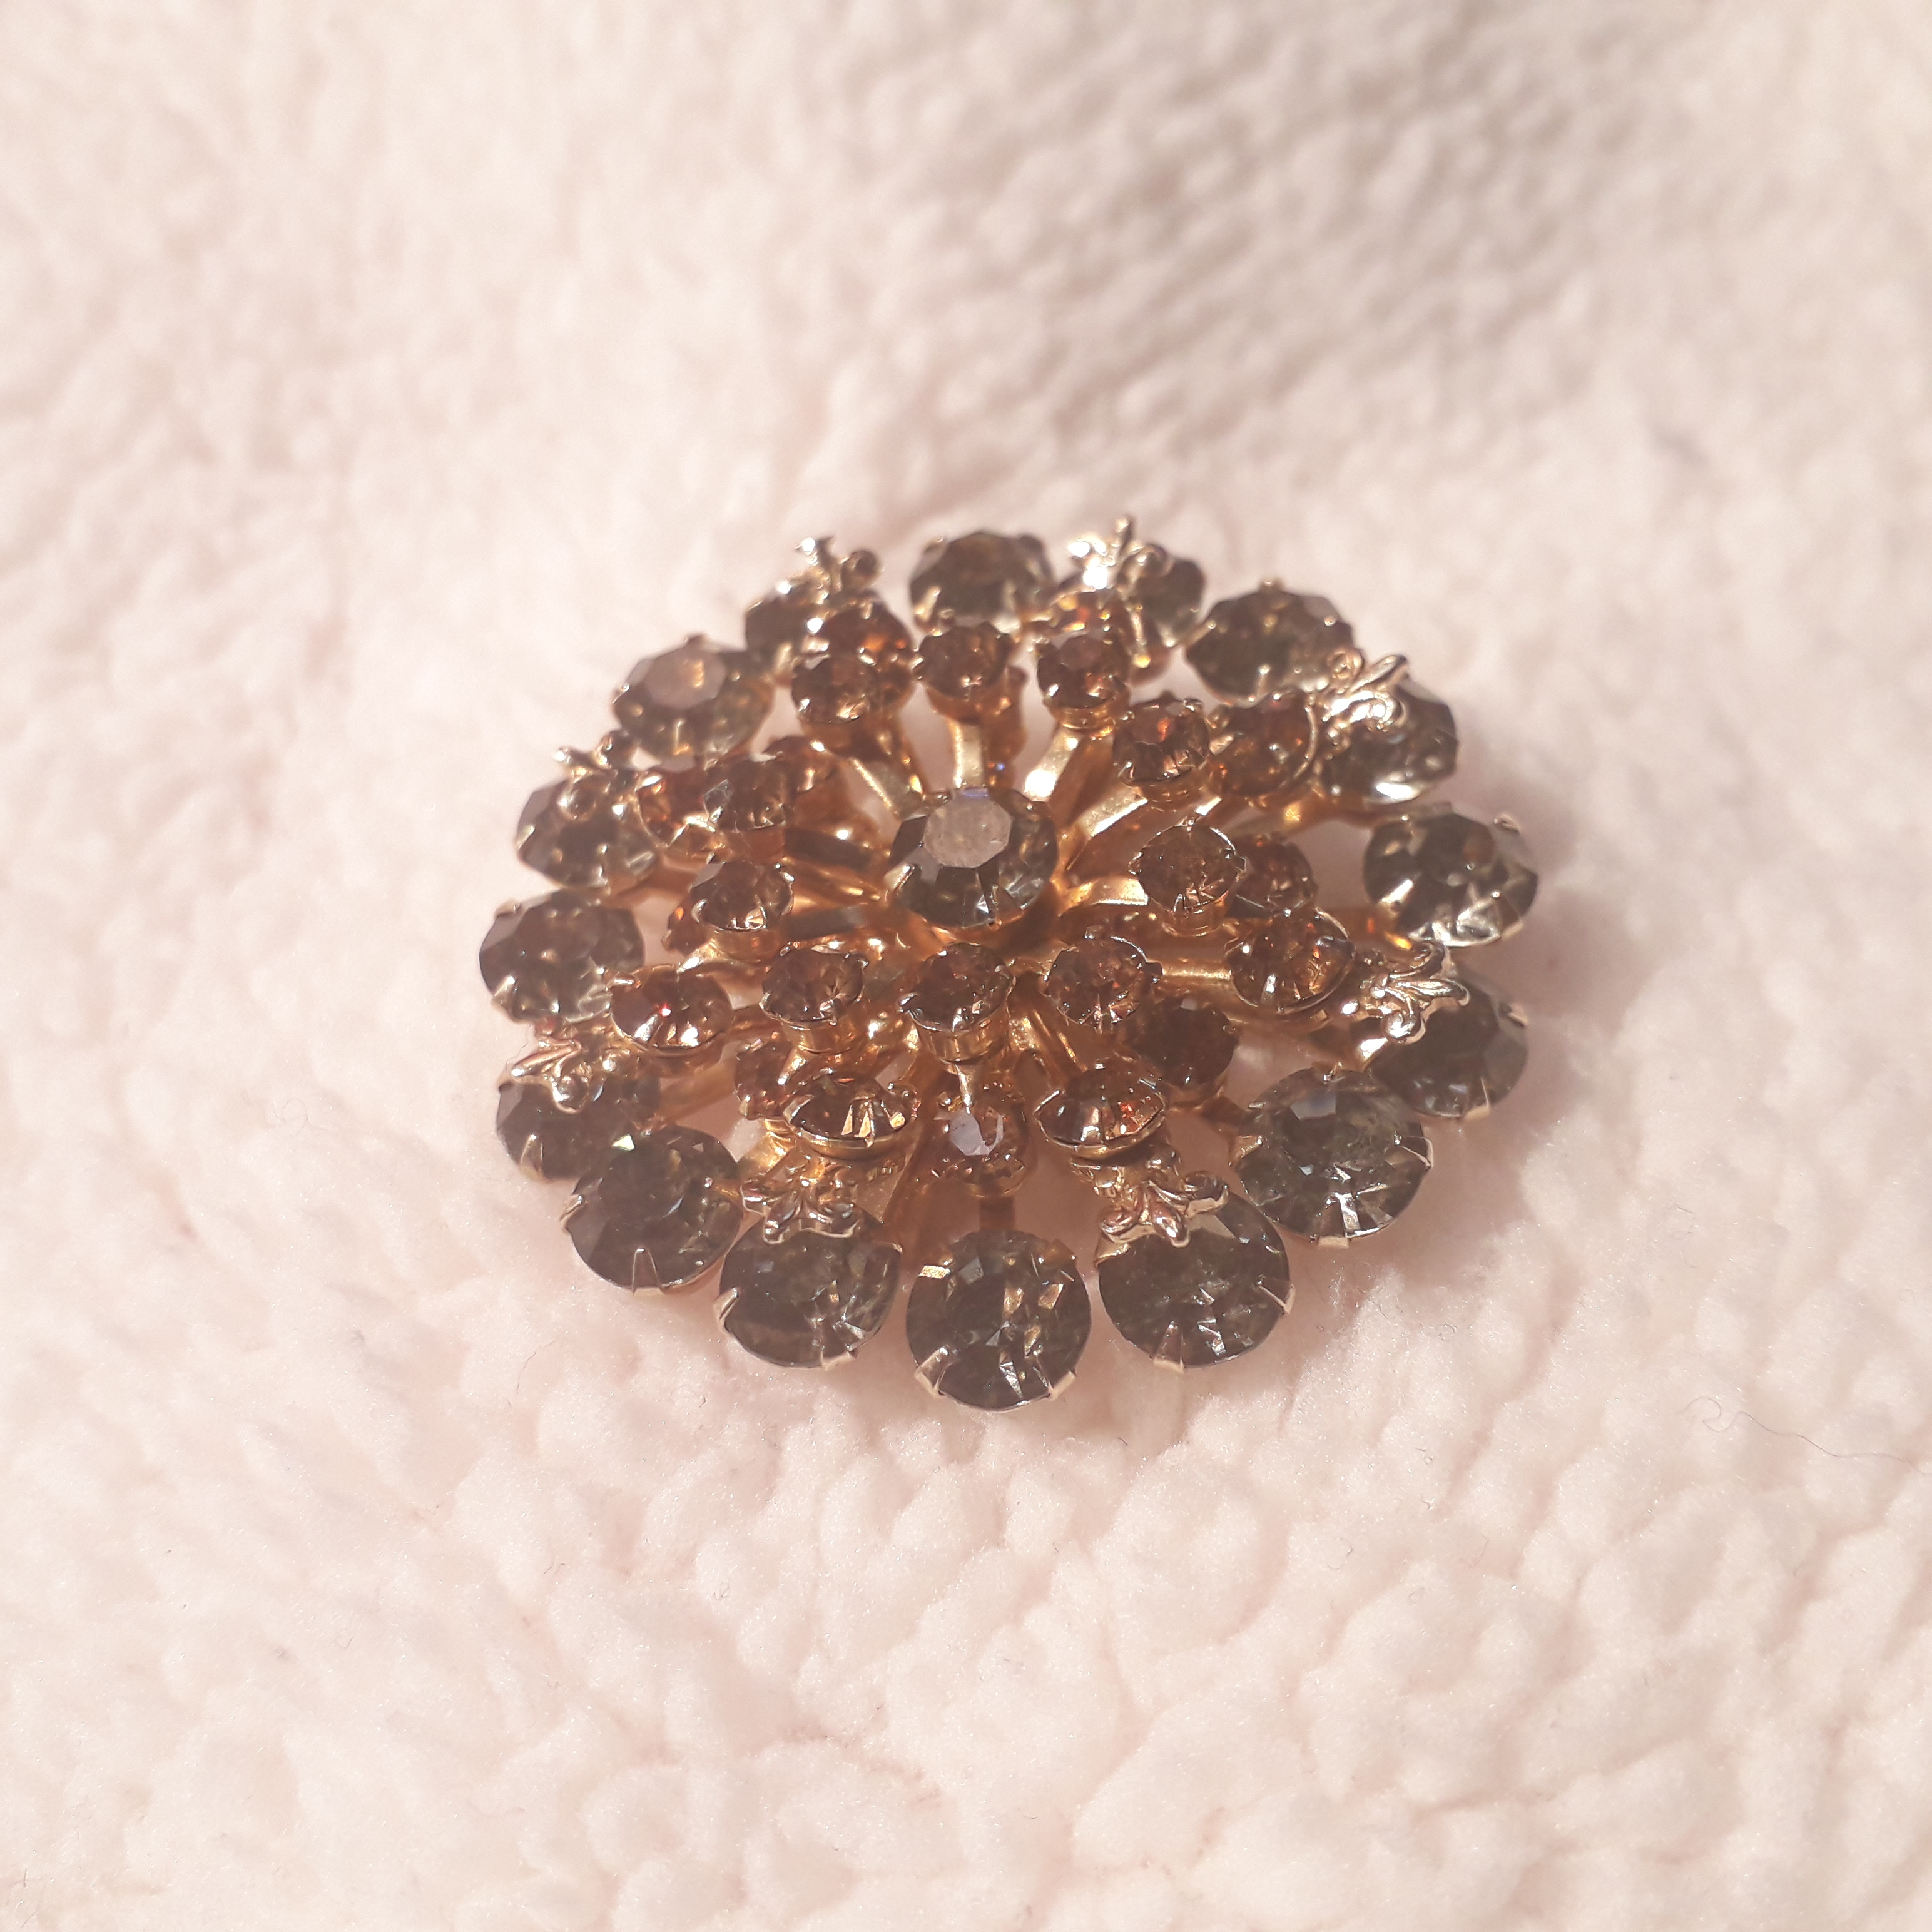
art, body jewelry, brown, fashion accessory, jewellery, brooch, beige, gemstone, metal, ring, diamond, finger, earrings, silver, jewelry making